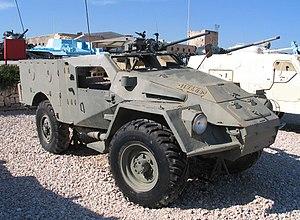
L'armée égyptienne est l'ensemble des forces militaires terrestres de l'Égypte, l'une des quatre branches des Forces armées égyptiennes.